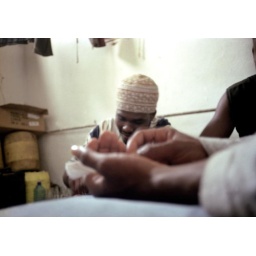
When I came to the kitchen of the resaurant to drink some water I met this group hanging around there...